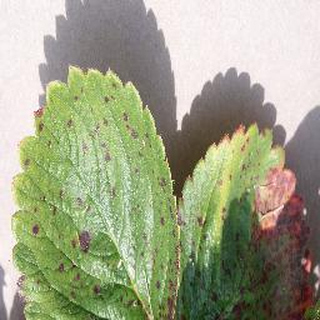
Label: strawberry_leaf_scorch